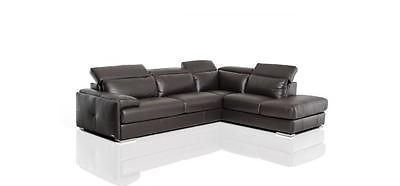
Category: sofa